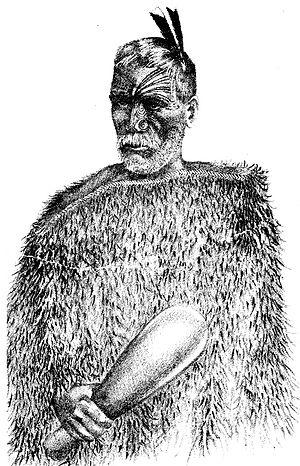
Un tatouage est un dessin décoratif et/ou symbolique permanent effectué sur la peau. Auparavant, il était le plus souvent effectué avec de l'encre de Chine ou des encres à base de charbon ou de suif. De nos jours il s'agit plus d'encres contenant des pigments industriels. Il existe différentes couleurs d'encre et même une encre transparente qui ne réagit qu'à la lumière noire : ce type de tatouage est appelé tatouage « UV » ou « Blacklight ». Le tatouage est considéré comme un type de modification corporelle permanente.